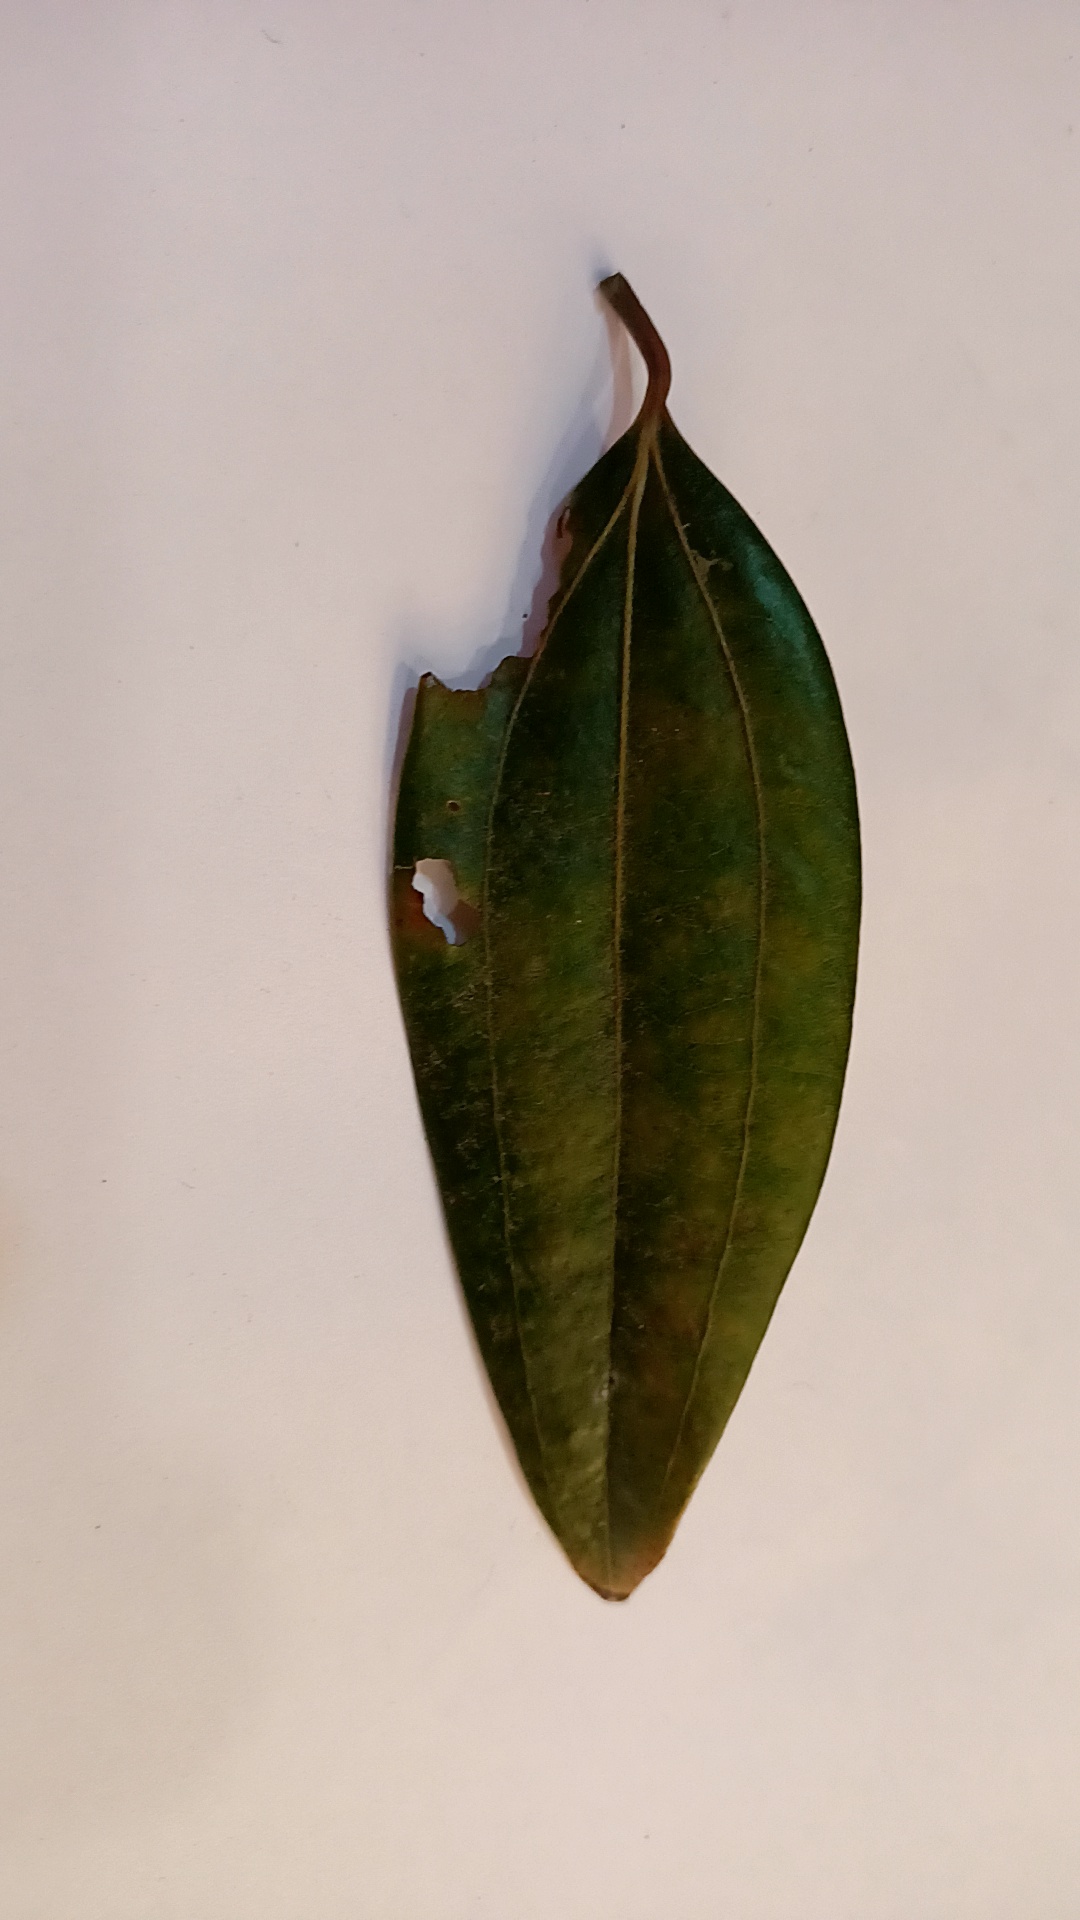
Label: Disease